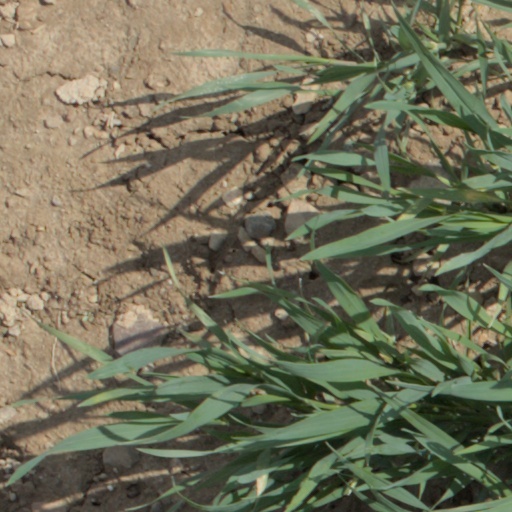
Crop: wheat